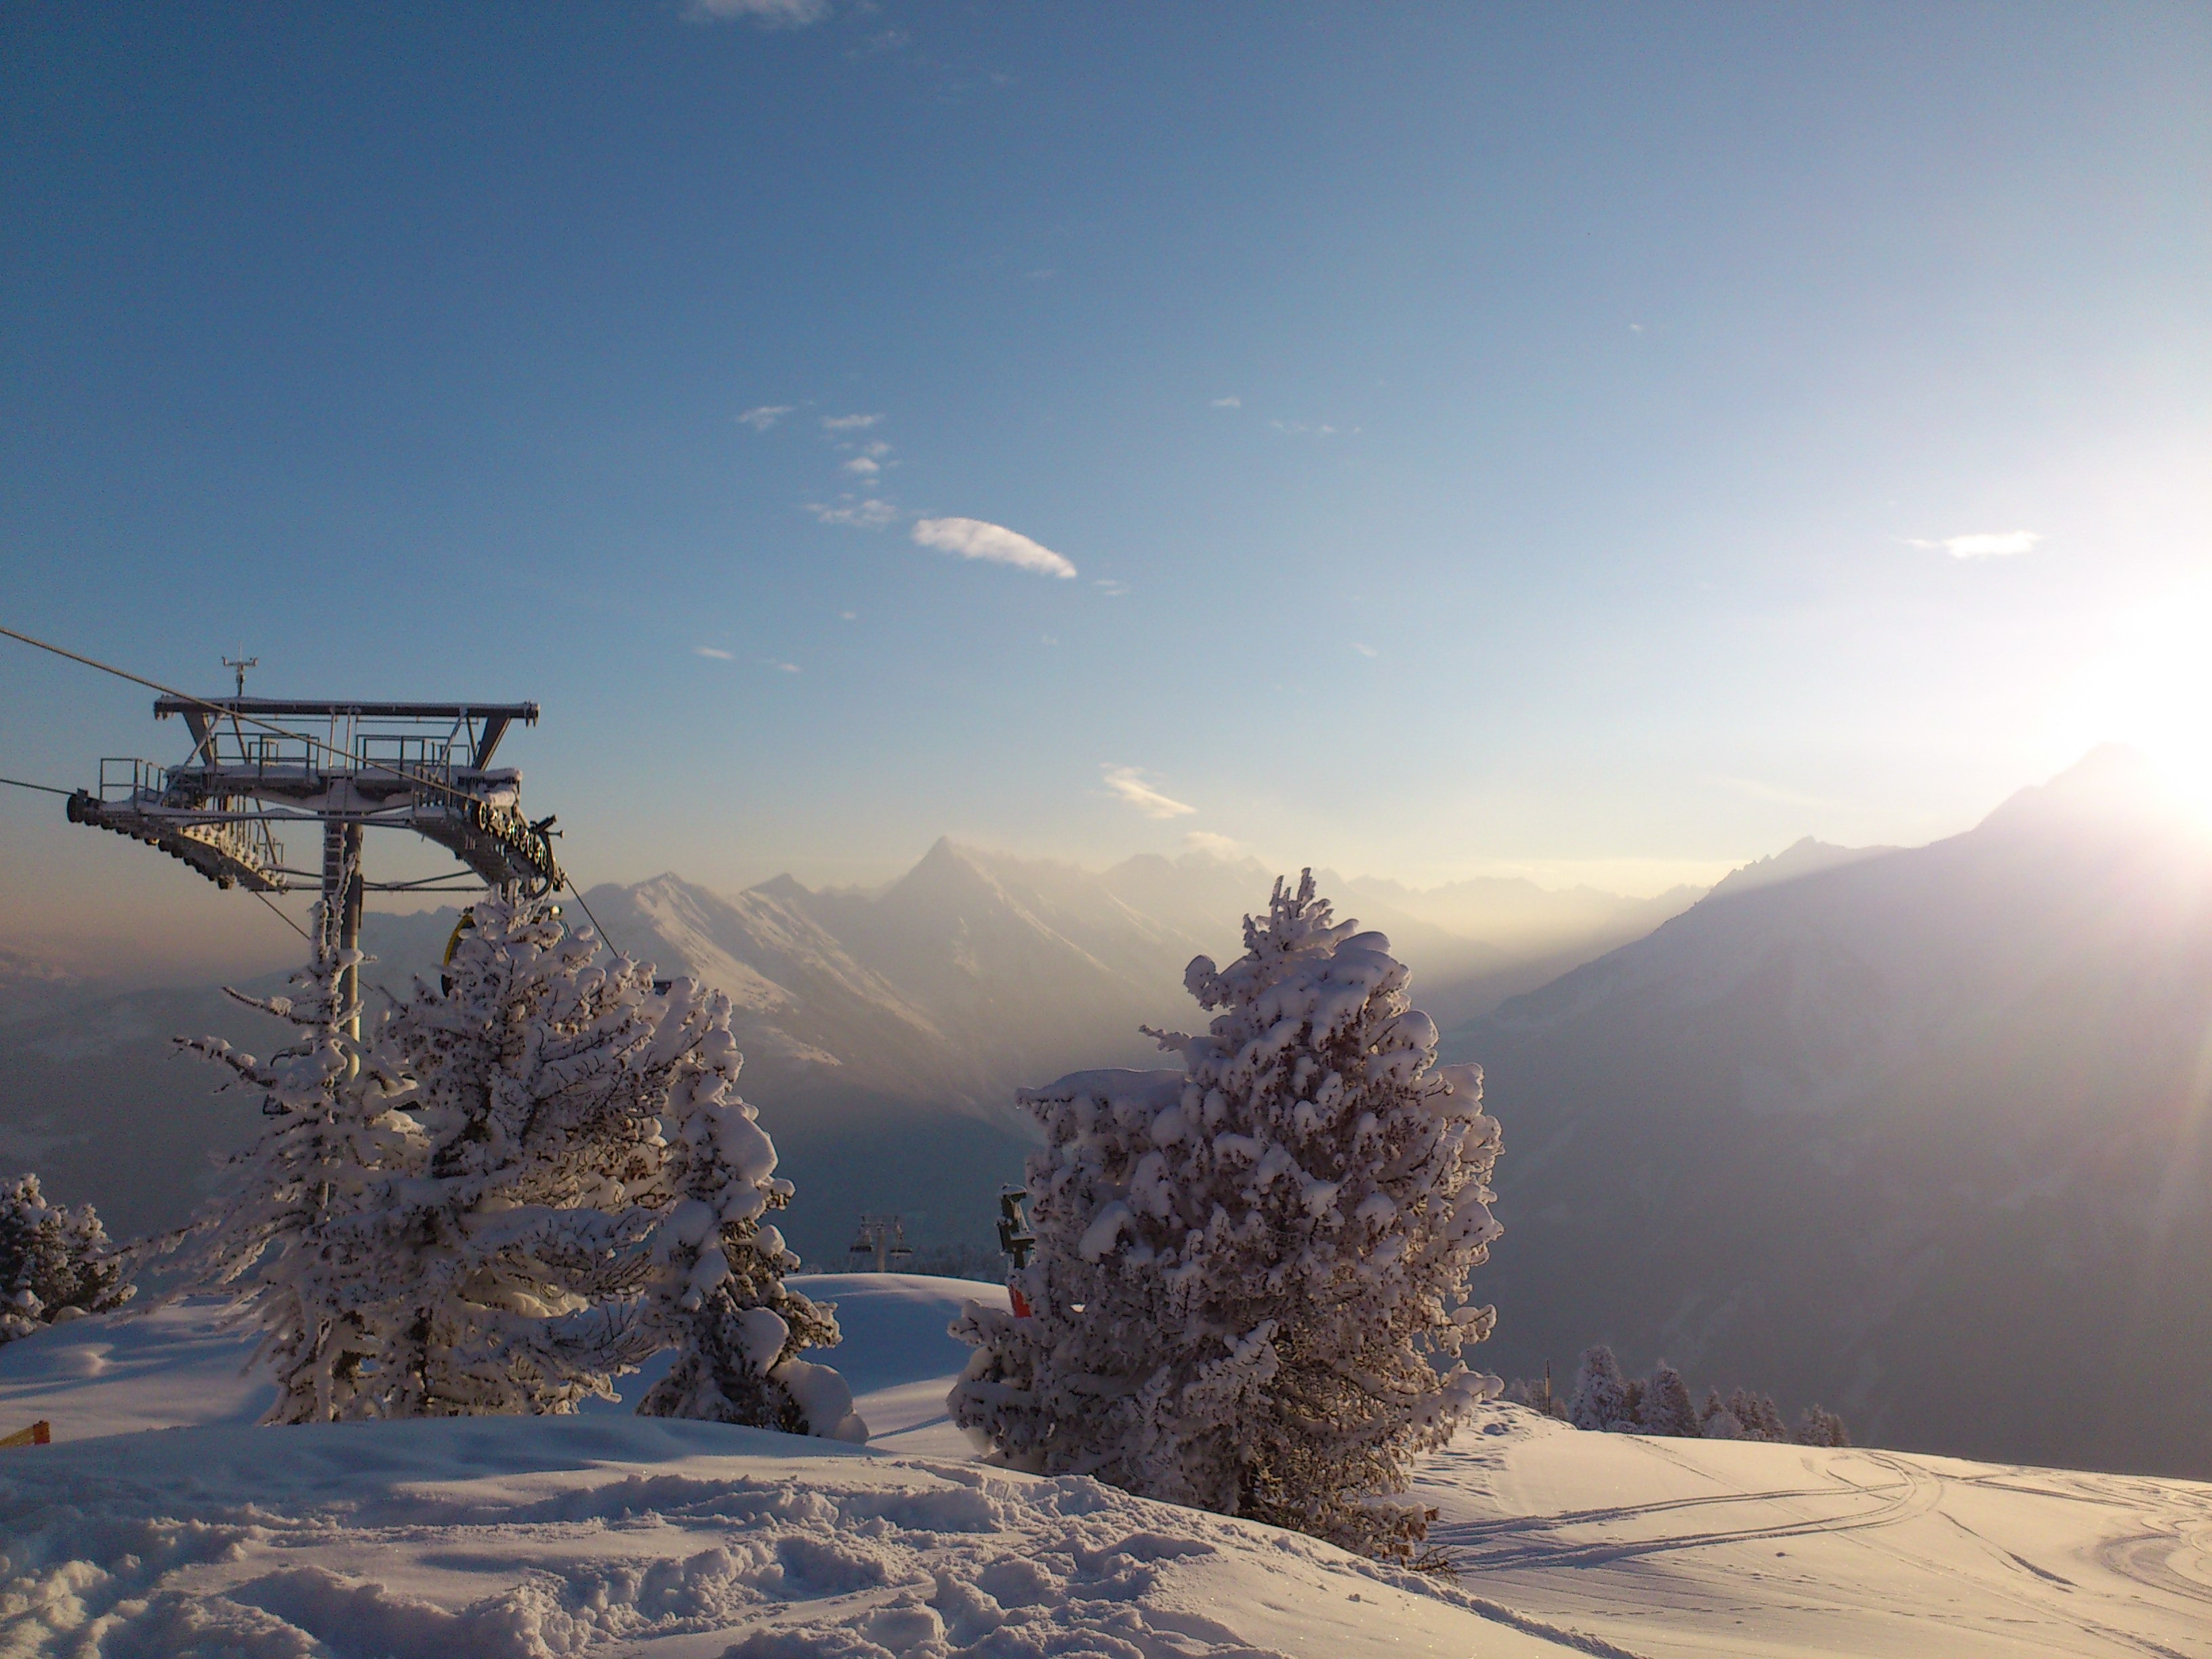
landscape, nature, mountain, snow, cold, winter, cloud, sky, sun, sunlight, morning, hill, frost, mountain range, idyllic, chairlift, ski lift, weather, romantic, snowy, alpine, blue, lane, season, ridge, summit, trace, winter sport, sunny, lift, mountains, alps, new zealand, wide, winter dream, wintry, winter magic, traces, setting sun, landform, ski run, snowed in, afternoon sun, mountainous landforms, snow tracks, winterpanoram, winter magic ski lift